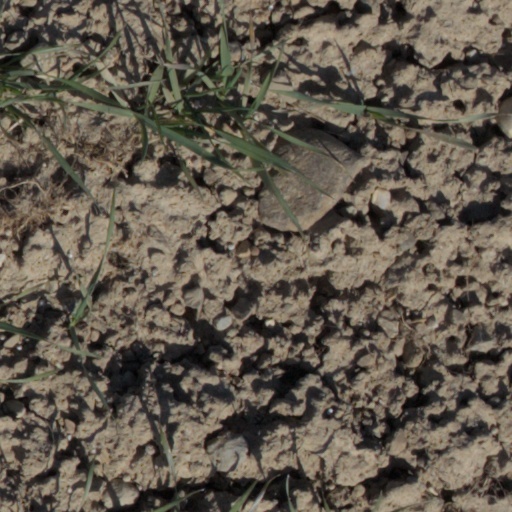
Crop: wheat